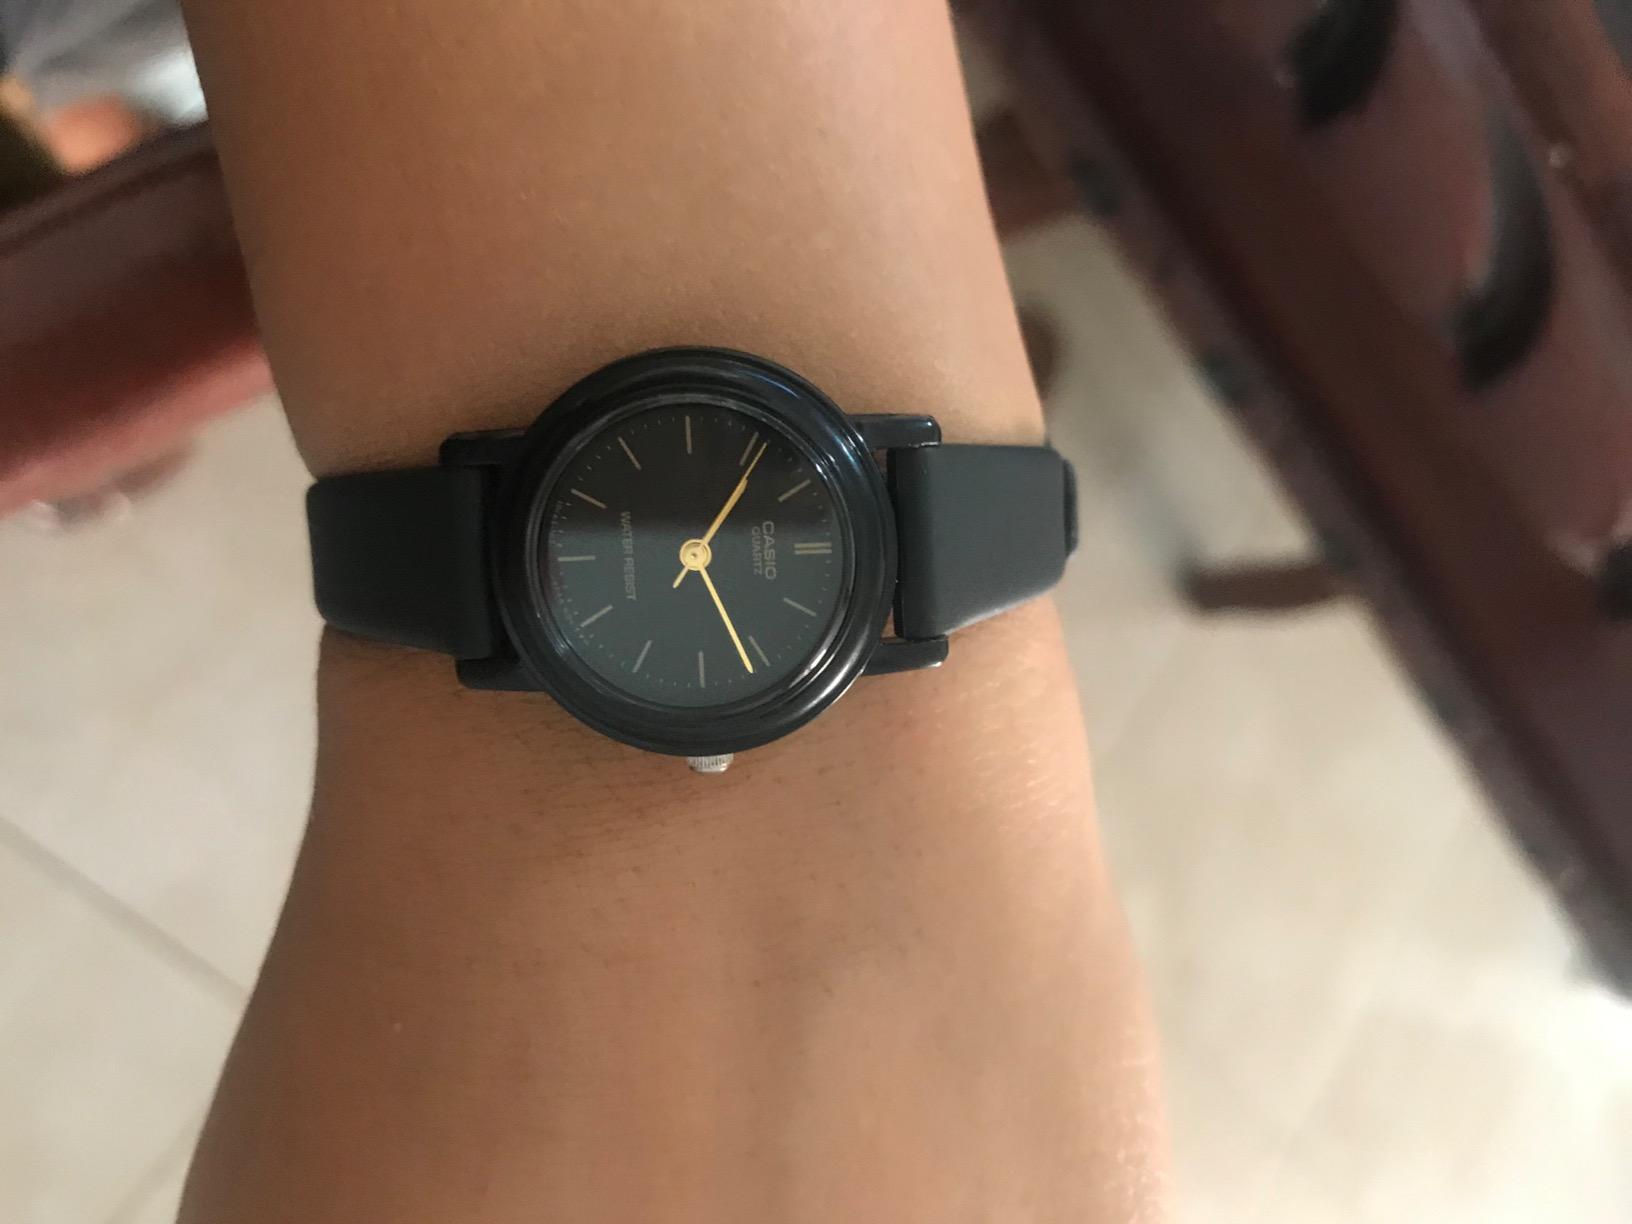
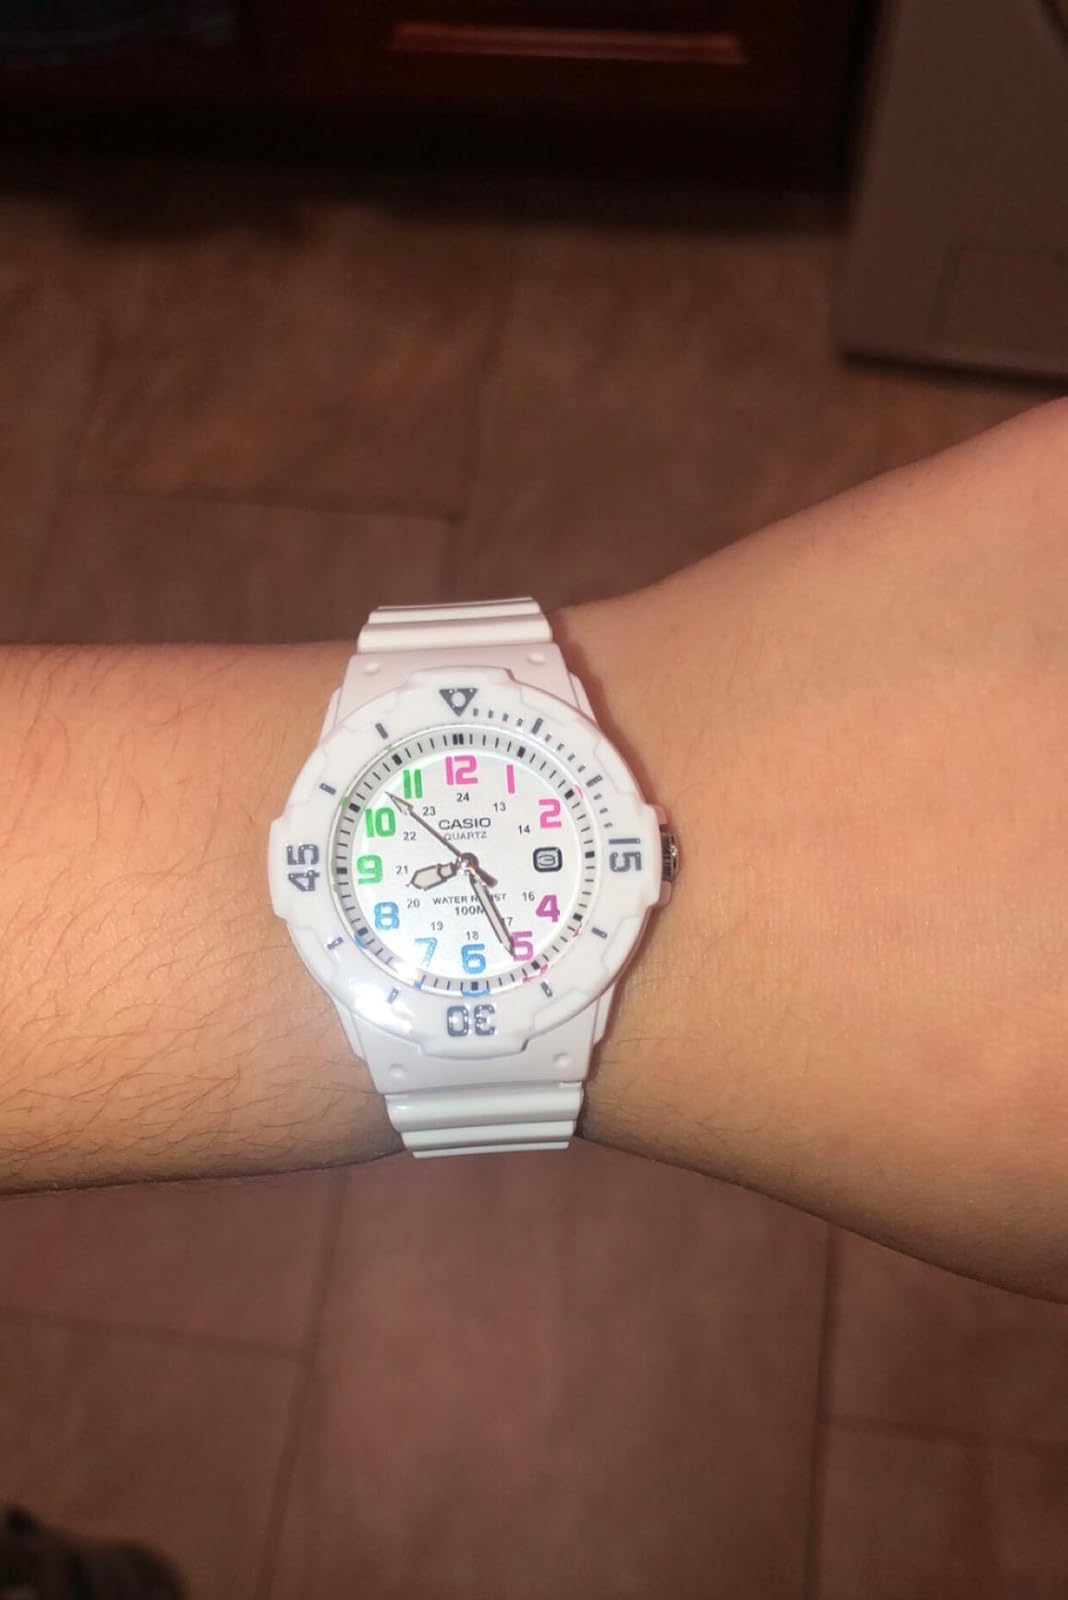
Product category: accessories_watch
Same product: no